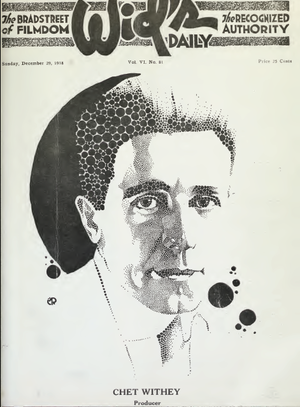
Chester Withey est un acteur, réalisateur et scénariste américain de films muets. Il a participé à plus de 100 films.